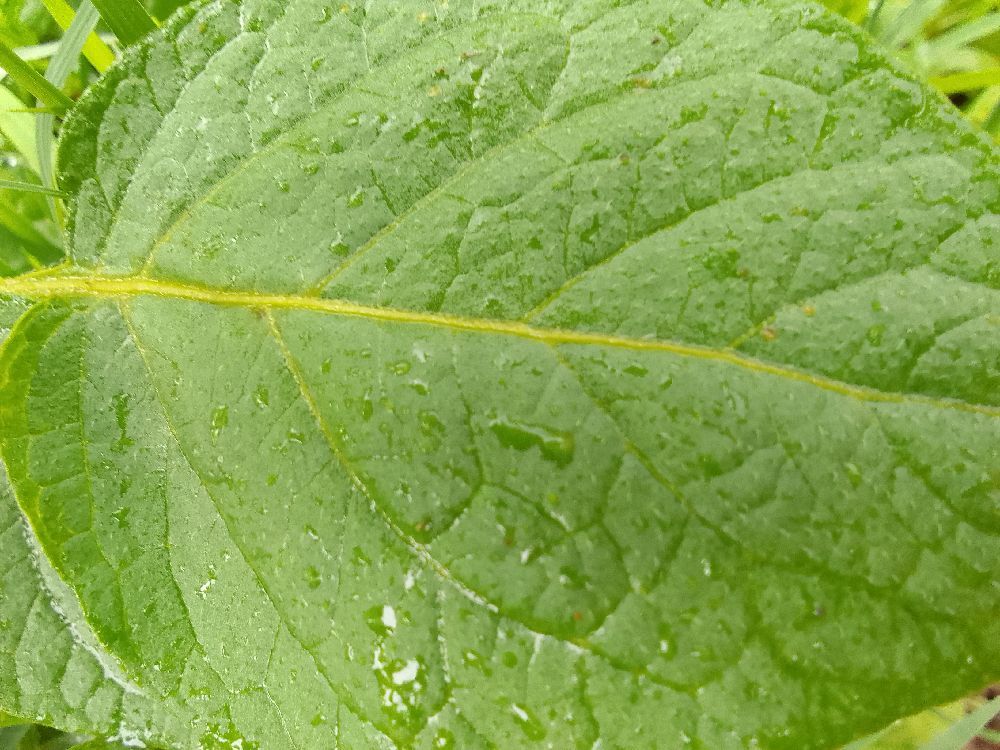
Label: Healthy